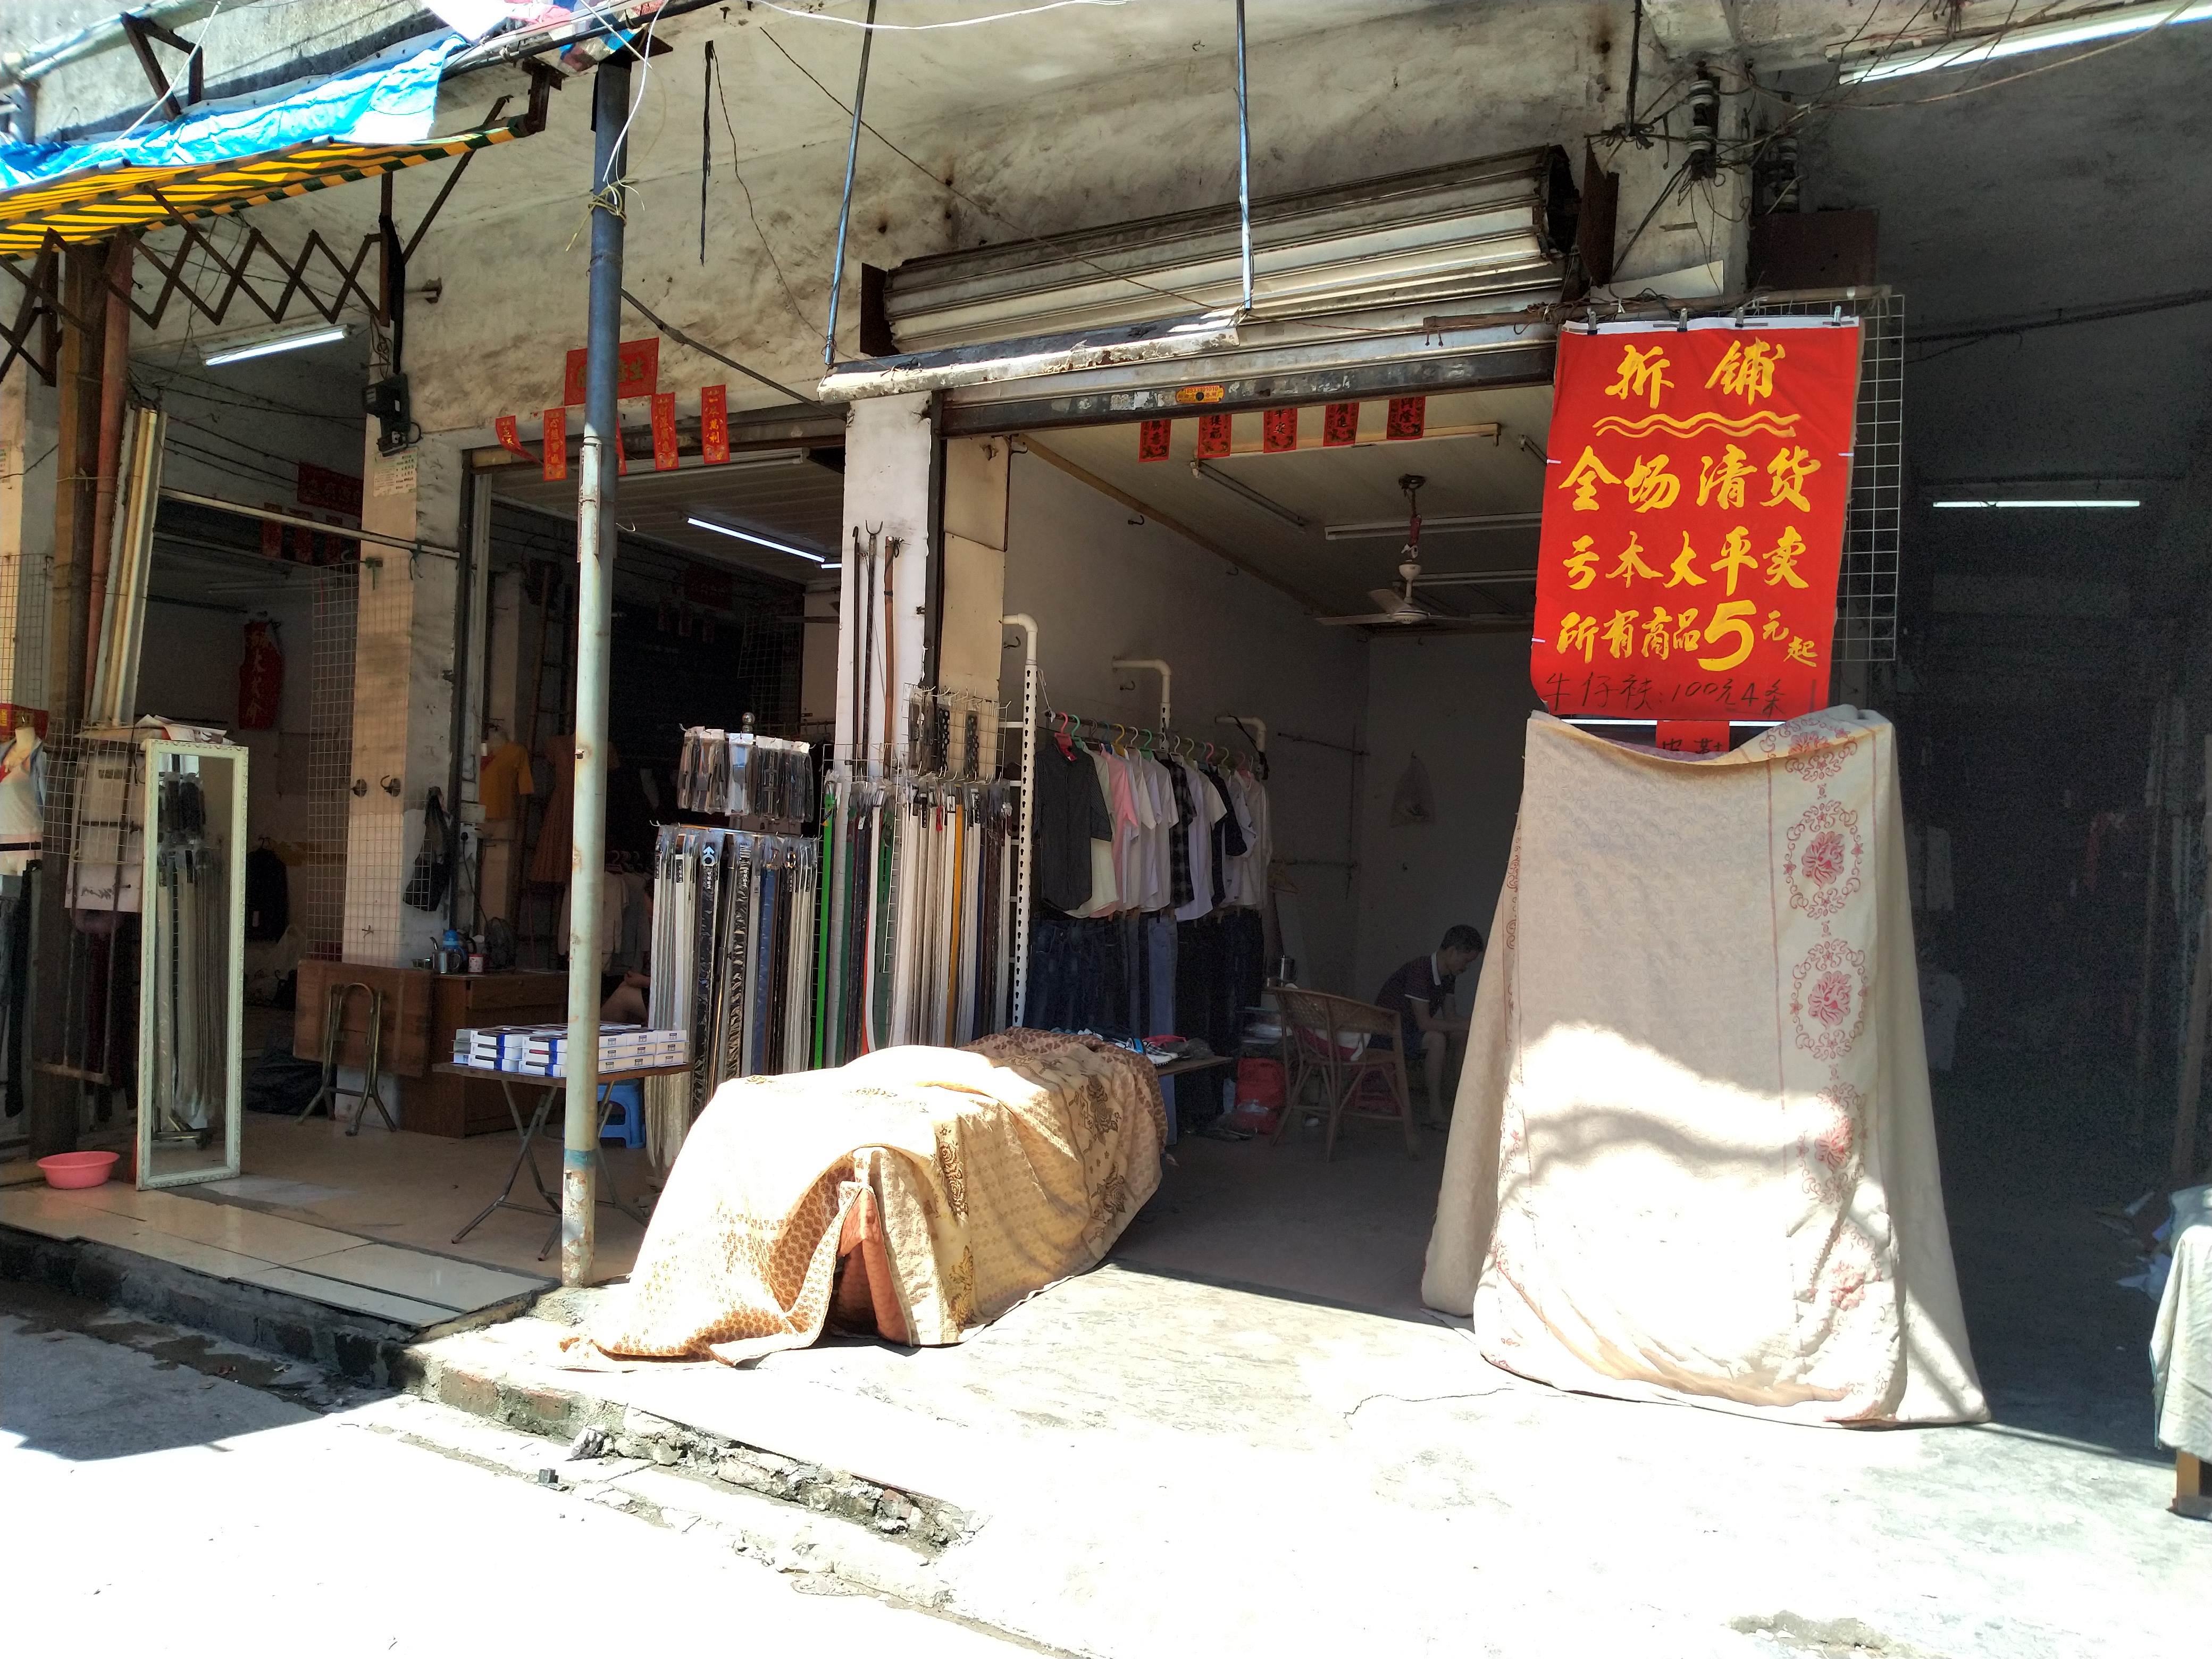
street, demolition, traditional, old, building